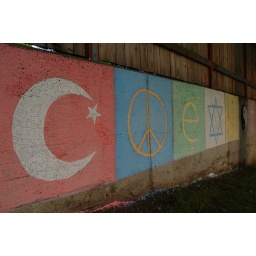
our neighbor steve, the bike guy, drew this on a wall in our complex.